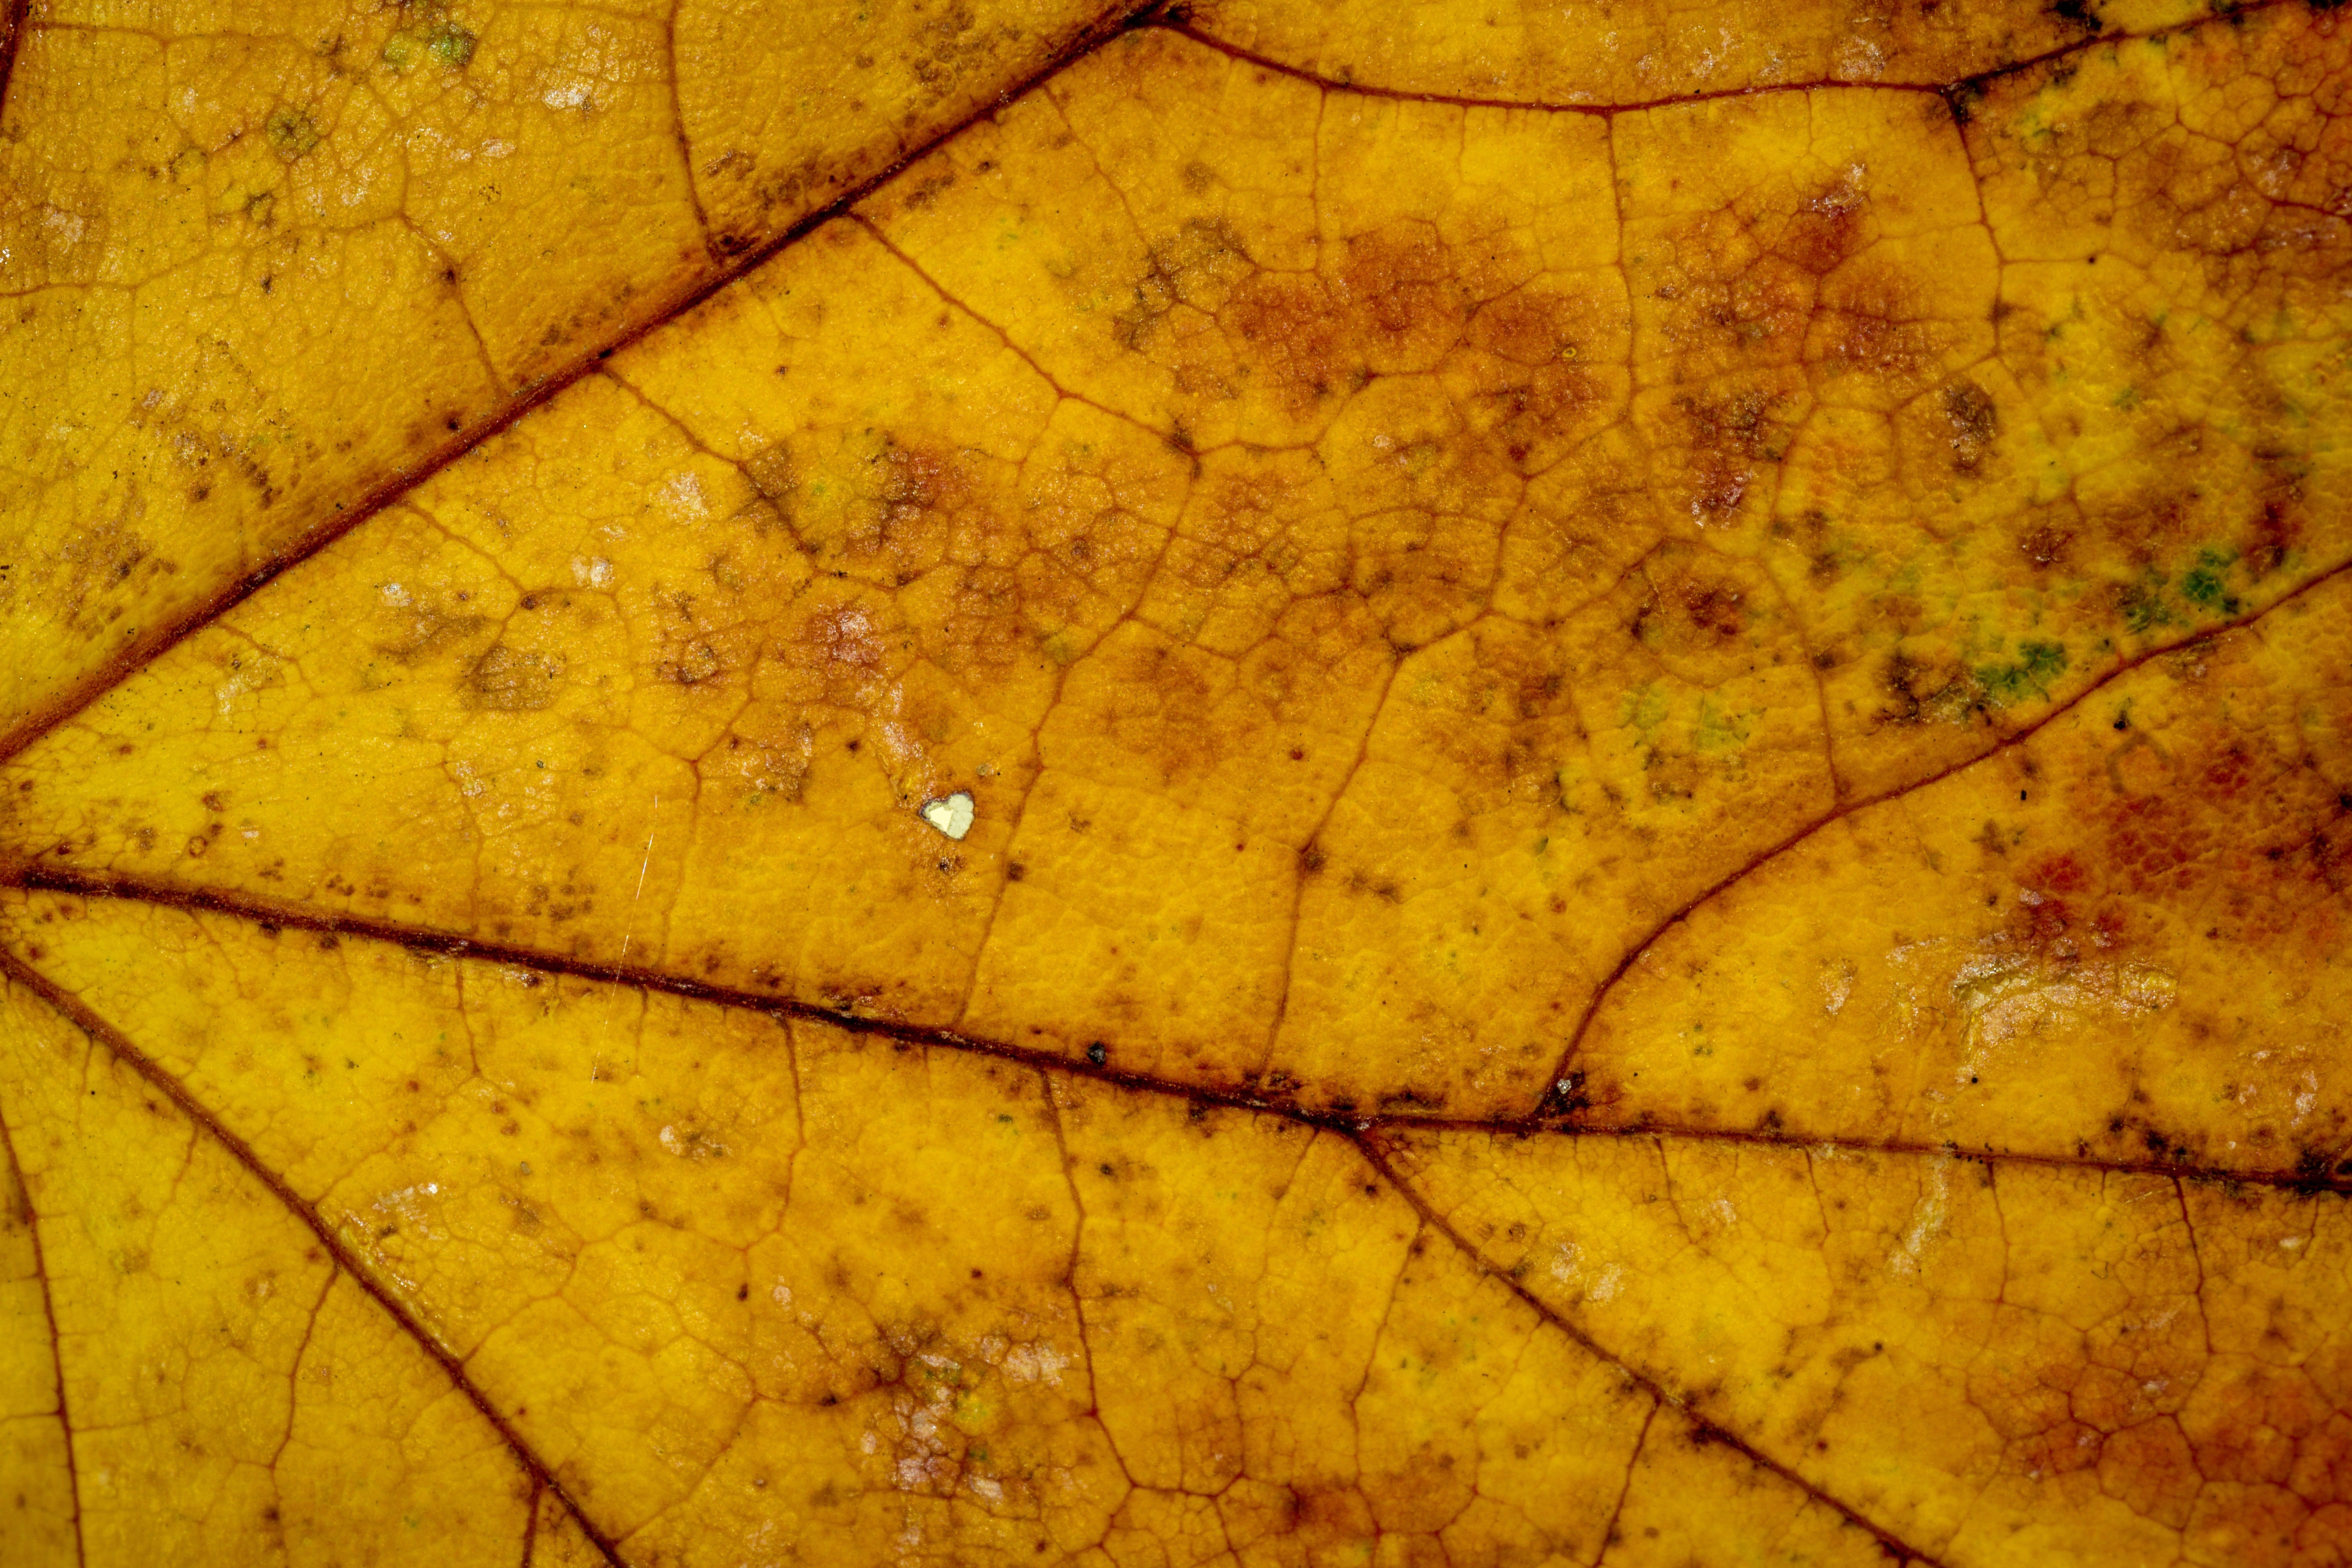
tree, nature, branch, plant, sunlight, texture, leaf, golden, color, macro, autumn, soil, yellow, season, maple leaf, leaves, fall foliage, leaves in the autumn, colors of autumn